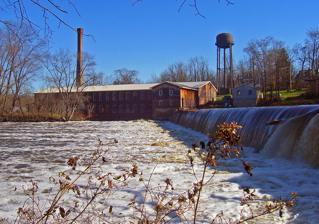
Building: Montgomery Worsted Mills
Country: United States of America
Year built: 1892
United States historic place Montgomery Worsted Mills U.S. National Register of Historic Places The mills and its dam from across the Wallkill River Location 23 Factory Street, Montgomery , New York Nearest city Newburgh Coordinates 41°31′50″N 74°13′36″W / 41.53056°N 74.22667°W / 41.53056; -74.22667 Built 1813, rebuilt 1892 NRHP reference No. 80002738 Added to NRHP November 21, 1980 The Montgomery Worsted Mills , known today as Montgomery Mills , is along the Wallkill River at the end of Factory Street in the Orange County village of Montgomery , New York . It was one of the earliest efforts to harness the river for industrial purposes. Founders Arthur Patchett and William Crabtree became prosperous and upstanding citizens who left their mark on the community they lived in. Many of the homes on the nearby stretch of Factory Street were built by them for their family, and their descendants still live in the Montgomery area. The mills are still in operation too, but are no longer property of the family or used to mill textiles. While they sell yarn , today the mill is primarily an electric power generation station. It is now City Winery . Site The mills today consist of a main brick building, running north-south along the river. An east-west wing built partly over the adjacent dam and its flume is three stories high and houses the Hydroelectric turbines . Another east-west wing holds the main office and store. A second brick building slightly uphill is today leased out to an architectural moldings business. One barn , the second one built, is slightly downriver in some adjacent woods. Factory Street becomes a gravel loop at the mill. Historically there were two large tenements for mill employees at the uphill edge of the property, but they were demolished several decades ago. History The river had been dammed at the mill location since at least the 18th century, and a grist mill had long existed opposite the  mill site on the west bank of the river when Johannes Miller began seeking investors for what was to be at first a cotton mill in 1813. It would be one of the earliest attempts to harness the Wallkill for industry. At that time wool came straight from locally farmed sheep and was completely processed at the mill. Spinning room still in use at the mill The cotton mill failed before it could even begin production and nothing happened with the site until about 1870, when an English immigrant, Edmund Ackroyd, bought the property and added a three-story addition. Ten years later, William Crabtree and Arthur Patchett bought the mills, focusing its process on spinning at the expense of weaving. In 1897, they had to establish a branch mill on South Colden Street in Newburgh due to labor shortages in Montgomery. On Election Day , November 3, 1891, the factory was burned completely to the ground and the current, 50,000-square foot (4,500 m²) structure built in its place. It would be in operation by the next summer. Another fire would destroy the Newburgh branch on May 23, 1900. Patchett died in late 1901, and Crabtree took on his five sons as replacement partners the following year., then died himself on a return trip to England the year after that. The sons all built houses, some of which stand, on the hillside above the mill. They would later be used to house employees. In 1906 they expanded the mill further, extending the south wing to add drawing and spinning space. The office that had been there was moved to a new north wing, which also housed sorting, scouring and carding rooms. Eight years later, the dam was rebuilt so it crossed the river in a straight line rather than at an angle. After World War I , the mill would see serious expansion. Sometime before the mid-1920s, the Wallkill Valley Railroad added a route that crossed (and still does) Factory Street near the mill, greatly shortening the distance required to put finished yarns on trains. Automobiles, too, began replacing the horse-drawn carts that had been carrying the finished product. A new packing and sorting wing was built in 1922 and a new factory acquired on South William Street in Newburgh. However, these investments could not help the partnership survive the Great Depression , and the mills would be sold to the Steinberger family of New York . It has remained in their hands, and in business in some way, ever since. The hydroelectric turbines, today the primary source of income for the mills In the late 1940s, the former houses that had been home to the workers were torn down as the expense was no longer justified. The Steinbergers gradually switched over to power generation, selling what is today 250 kilowatts of hydroelectric power to CH Energy Group . They also lease out some of the available space and offer shipping services as well. A retail store in the mill is open to the public daily from 9 a.m. to 4 p.m., selling yarns spun for knitting and weaving . The Steinbergers reached an agreement to sell the mill to Michael Dorf in 2018. If he is able to complete the deal and get approval from the village, he plans to convert the building into a location for his City Winery chain, possibly with some added hotel space. It would be the only location where wine would be produced on site, capable of producing 30–40,000 cases a year, using power generated by the river and solar cells to be placed on the roof. See also Architecture portal Hudson Valley portal National Register of Historic Places portal National Register of Historic Places in Orange County, New York References